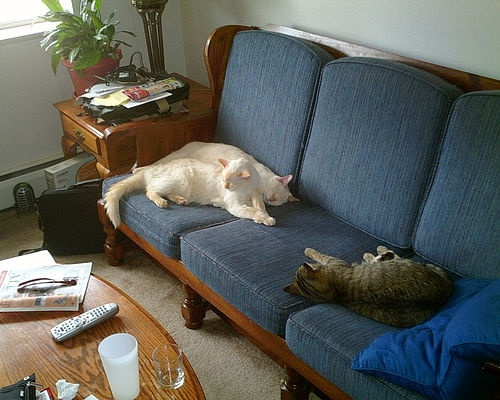
Three cats lying together sleeping on a sofa.
A group of cats that are laying on a couch.
three cats laying on a couch in a room
a couple of cats are laying on a blue couch
a couch that has some cats on it